Tekken Revolution

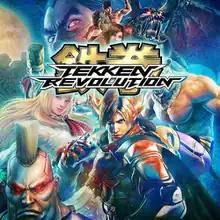

was a free-to-play fighting video game developed and published by Namco Bandai Games. It was released on the PlayStation 3 via the PlayStation Store in June 2013. It is the first game in the "Tekken" franchise to be made free-to-play and the first to be released exclusively in digital format. It is no longer available in Europe as of 2016.